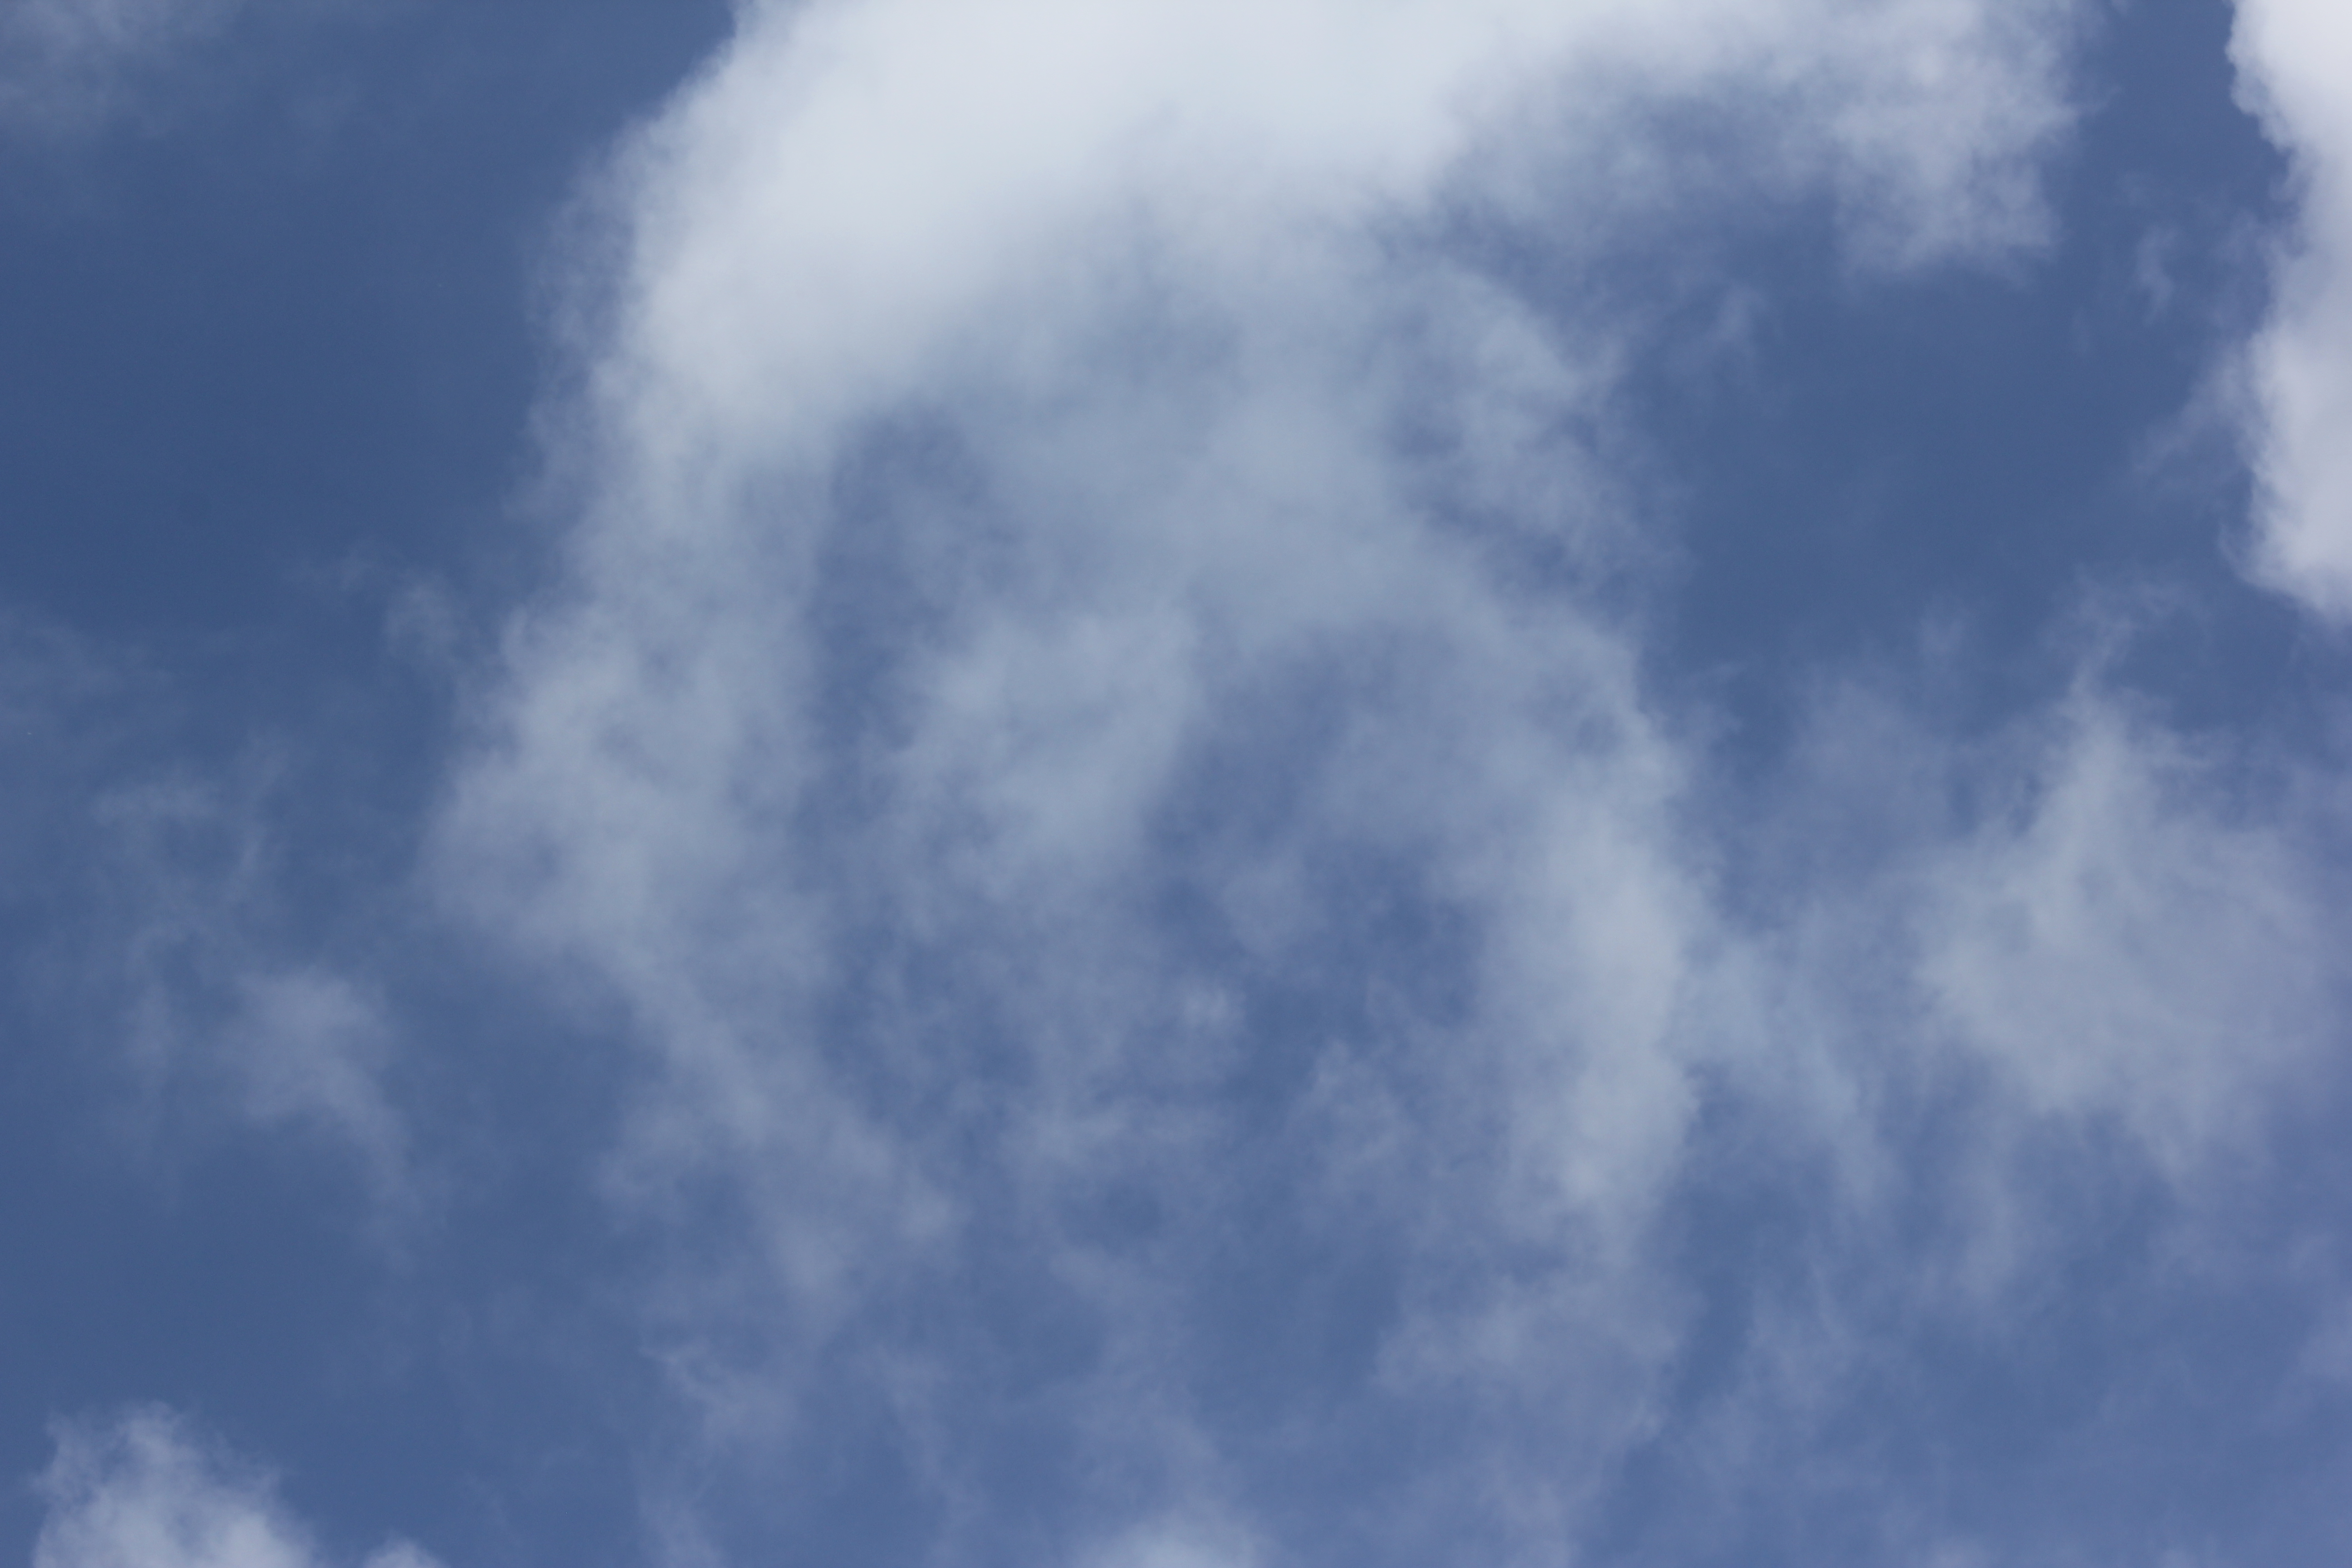
Cloud type: Cumulus